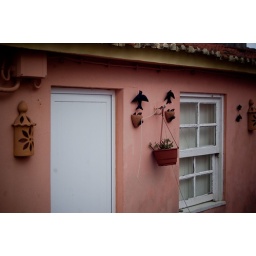
birds in the walls